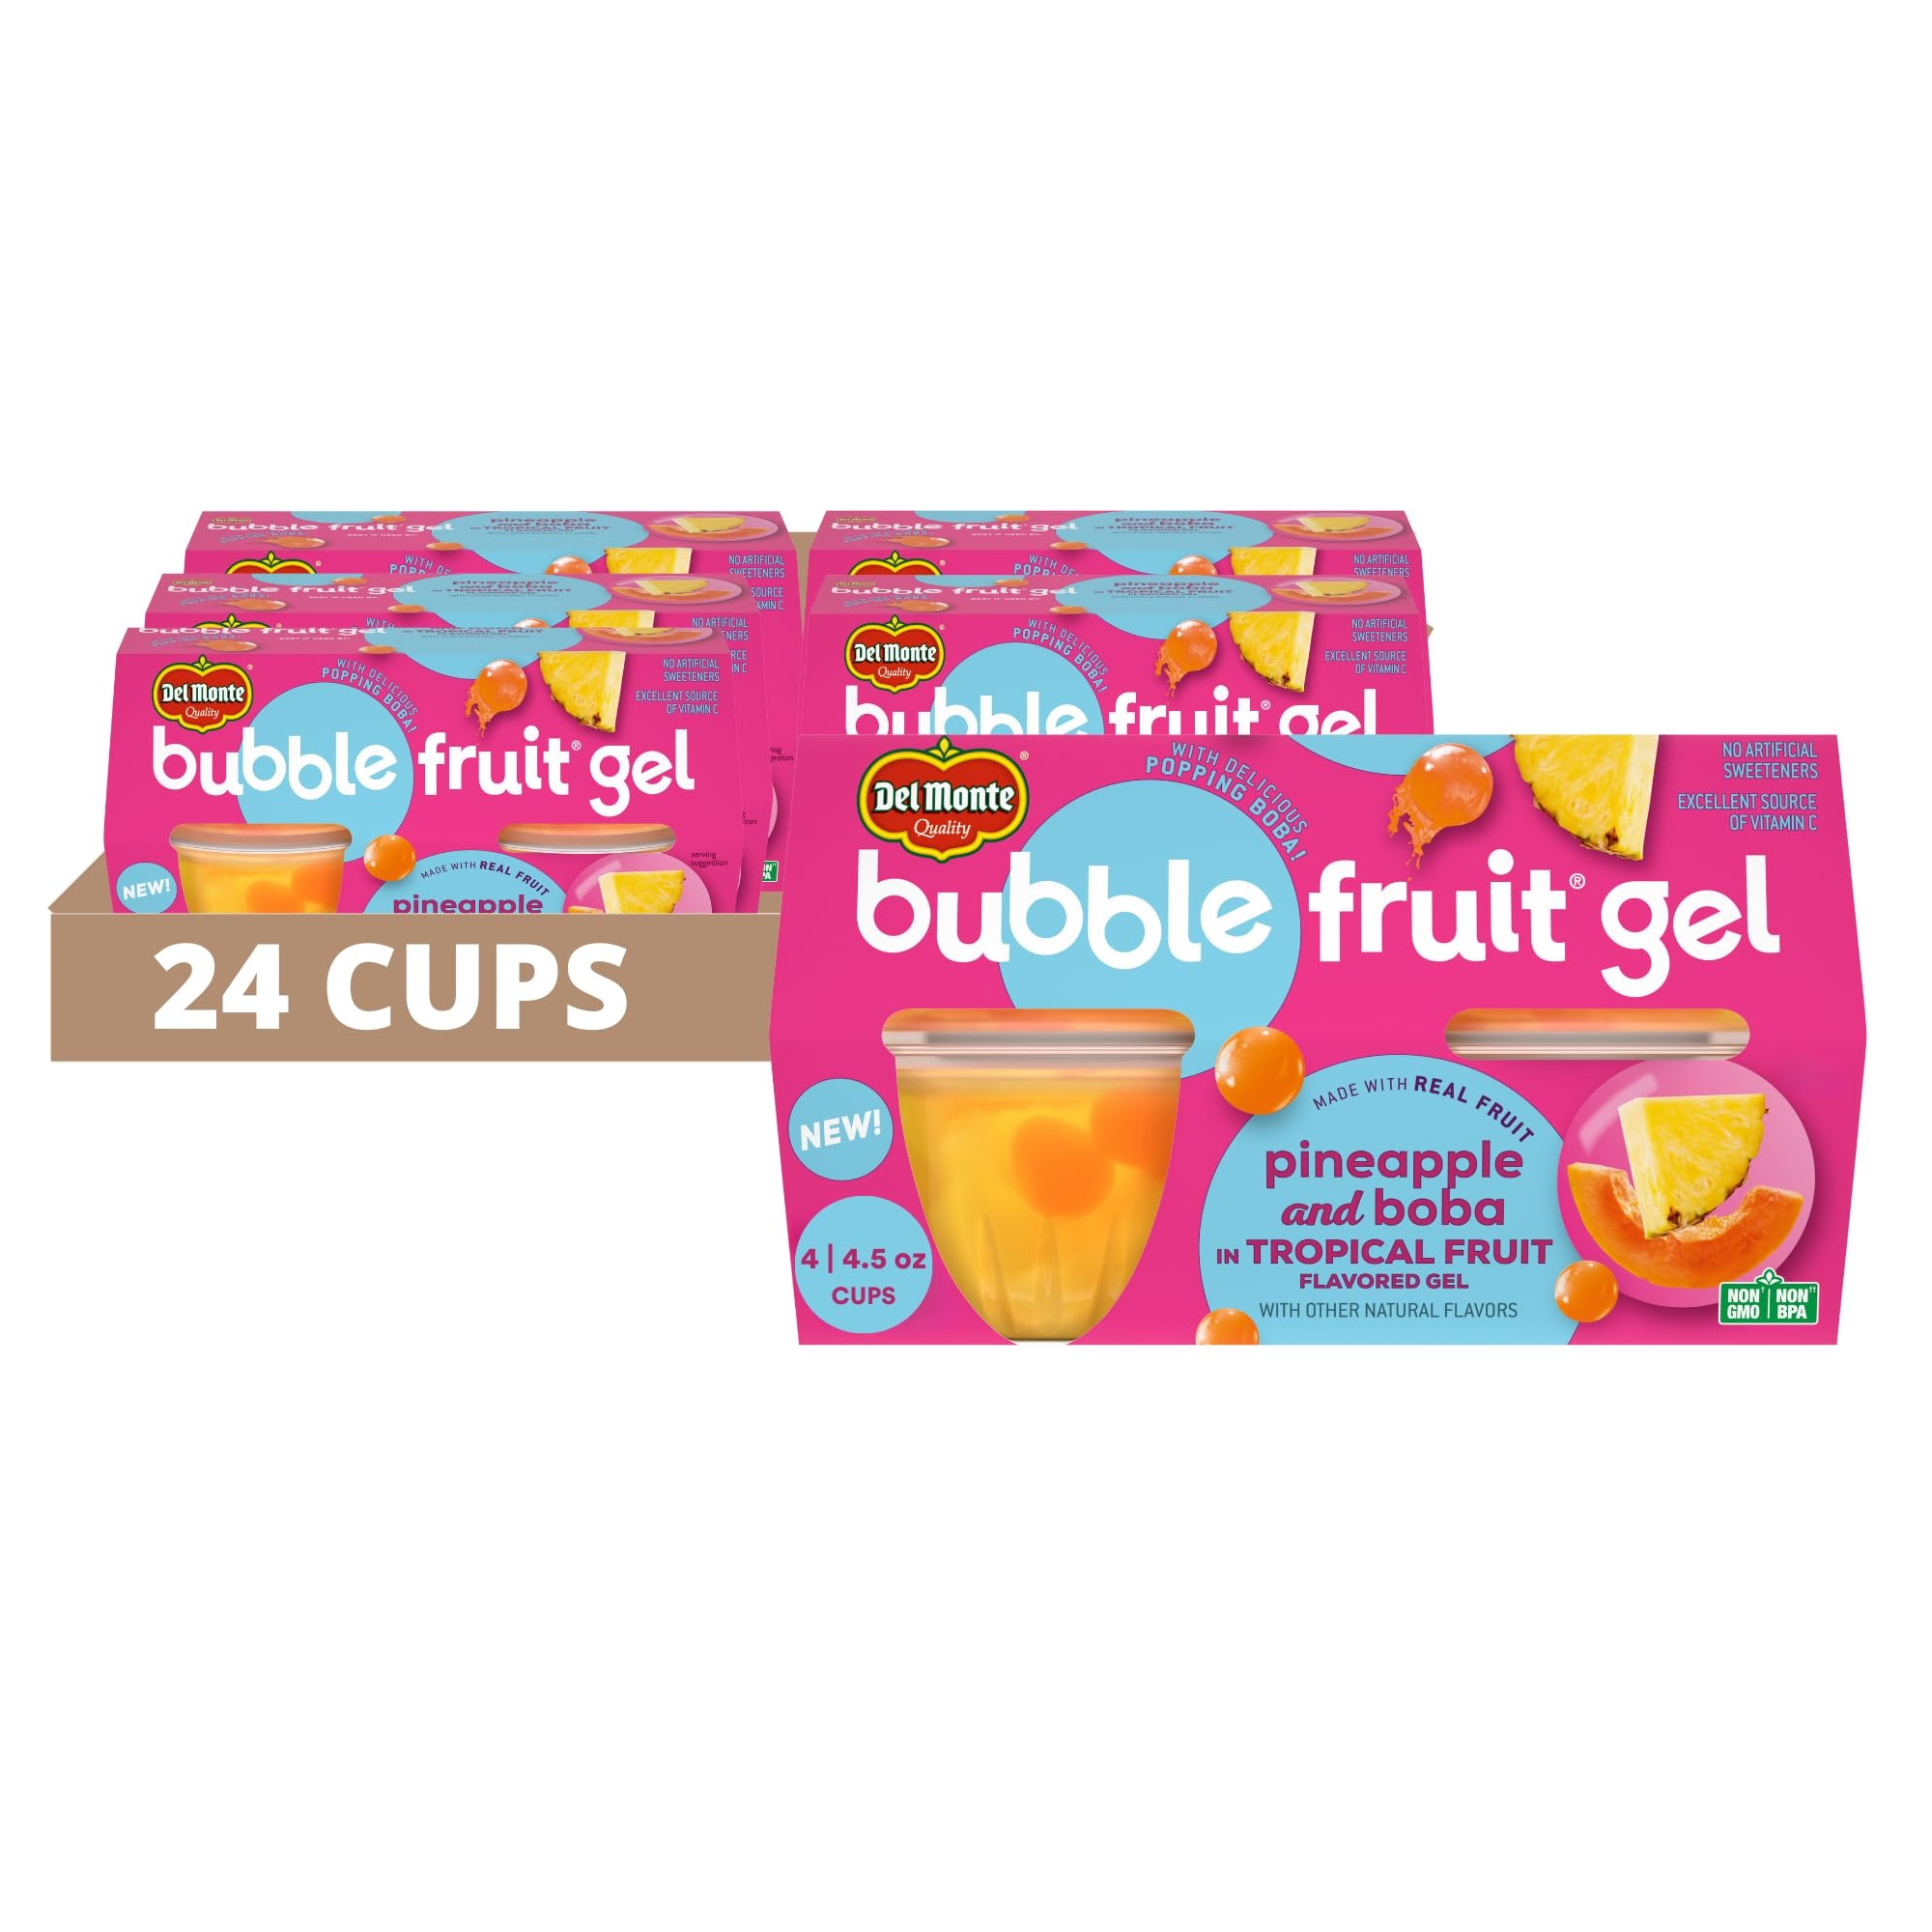
Item Name: Del Monte Bubble Fruit Gel Pineapple and Boba in Tropical Fruit Flavored Gel, 4.5oz (24 Count) | Real Fruit & Popping Boba Pearls, Lunch Snacks, Fruit Cups
Bullet Point 1: Del Monte Bubble Fruit Gel has a taste explosion in every bite! Each Fruit Cup Snack contains real fruit and popping boba with delicous fruit flavored gel for a flavor sensation that has to be tried to be believed. Enjoy real pineapple and boba in tropical fruit flavored gel for a fun and exciting snack on the go
Bullet Point 2: Six 4-Packs of Del Monte Bubble Fruit Pineapple Gel Tropical Fruit Cup Snacks.
Bullet Point 3: Del Monte Bubble Fruit Gel has real fruit and popping boba in fruit flavored gel!
Bullet Point 4: Excellent source of Vitamin C, with No Artificial Sweeteners and Non-GMO.
Bullet Point 5: Bubble Fruit Gels are a fun and convenient snack on the go!
Bullet Point 6: Each Non-BPA cup features a peel off lid that's easy to open.
Value: 108.0
Unit: Ounce

Price: 2.99